The Johns Hopkins News-Letter

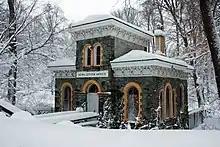
The Gatehouse

In October, 1967, "The News-Letter" moved its offices to the Gatehouse, a small neo-Italianate building located on the corner of North Charles Street and Art Museum Drive, next to the Baltimore Museum of Art. The building was originally called the Homewood lodge and marked the entrance to William Wyman's Homewood estate.